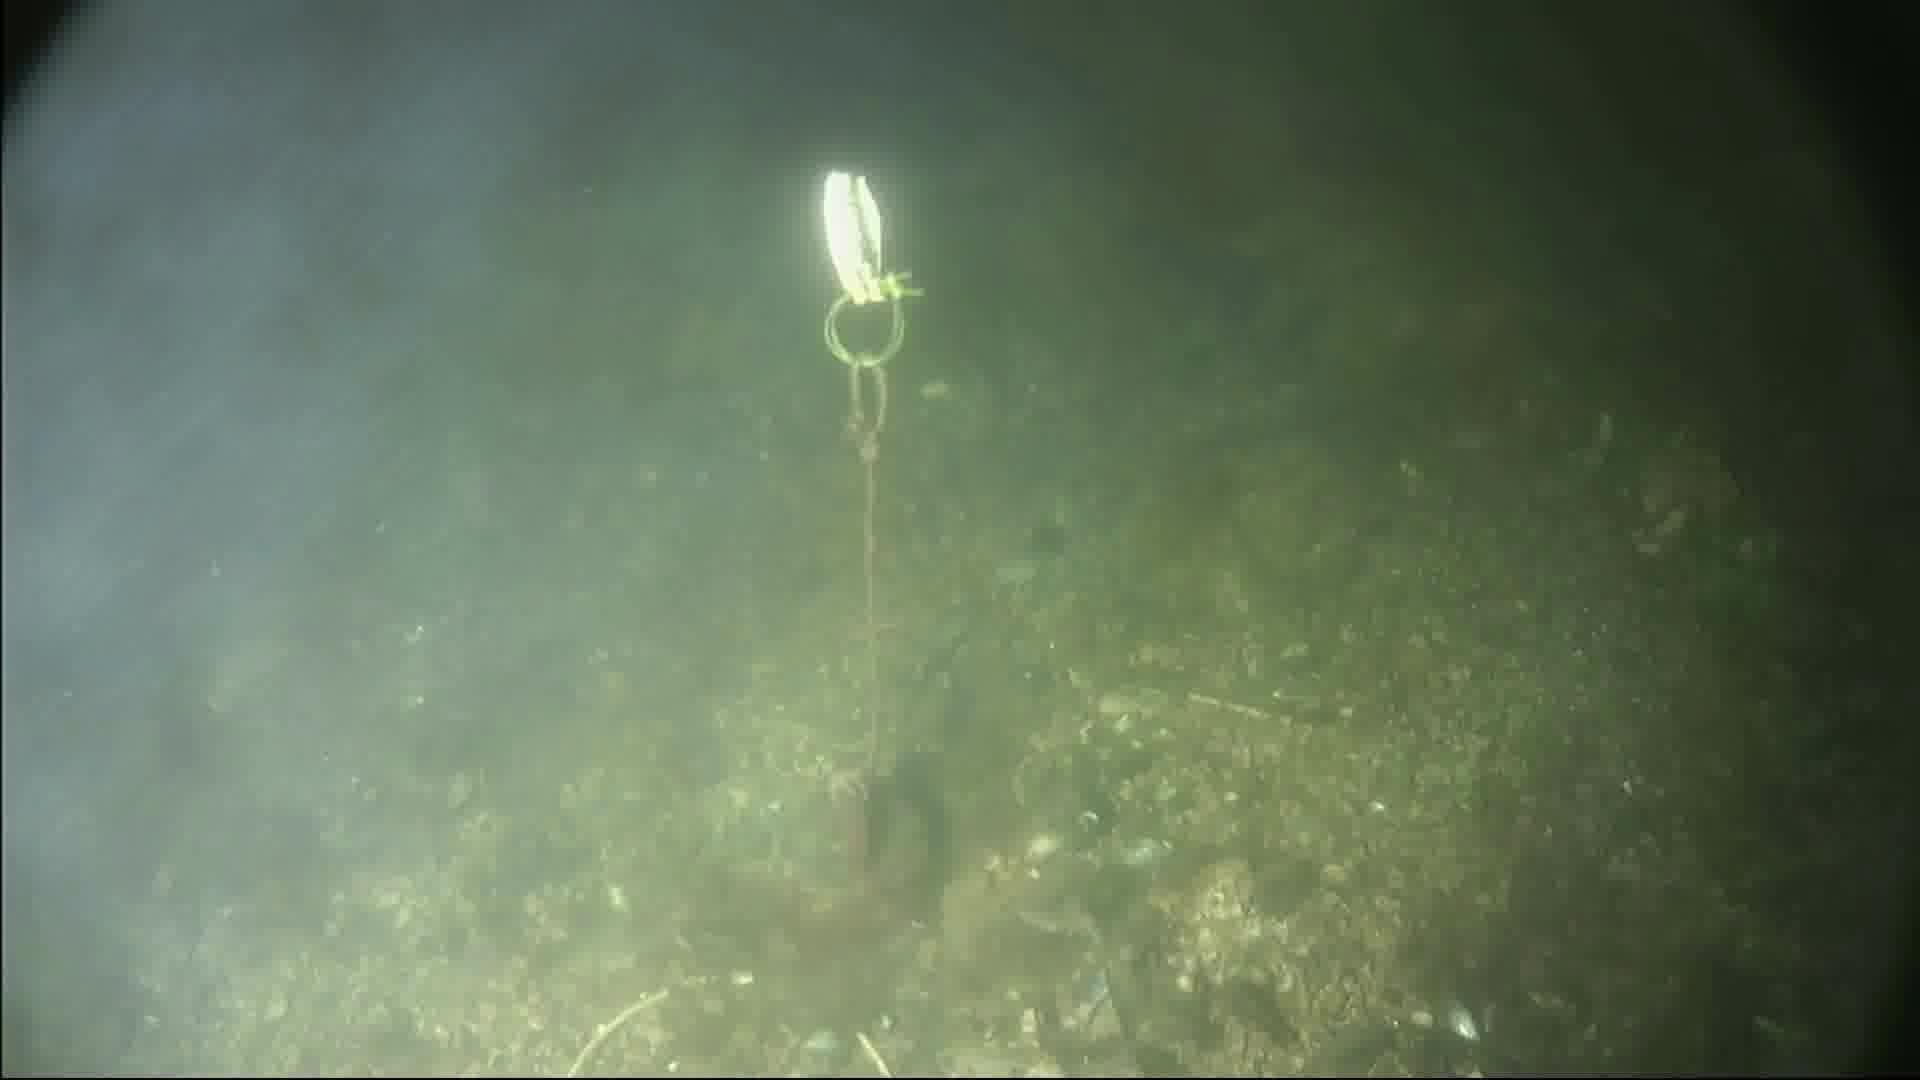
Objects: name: small_fish